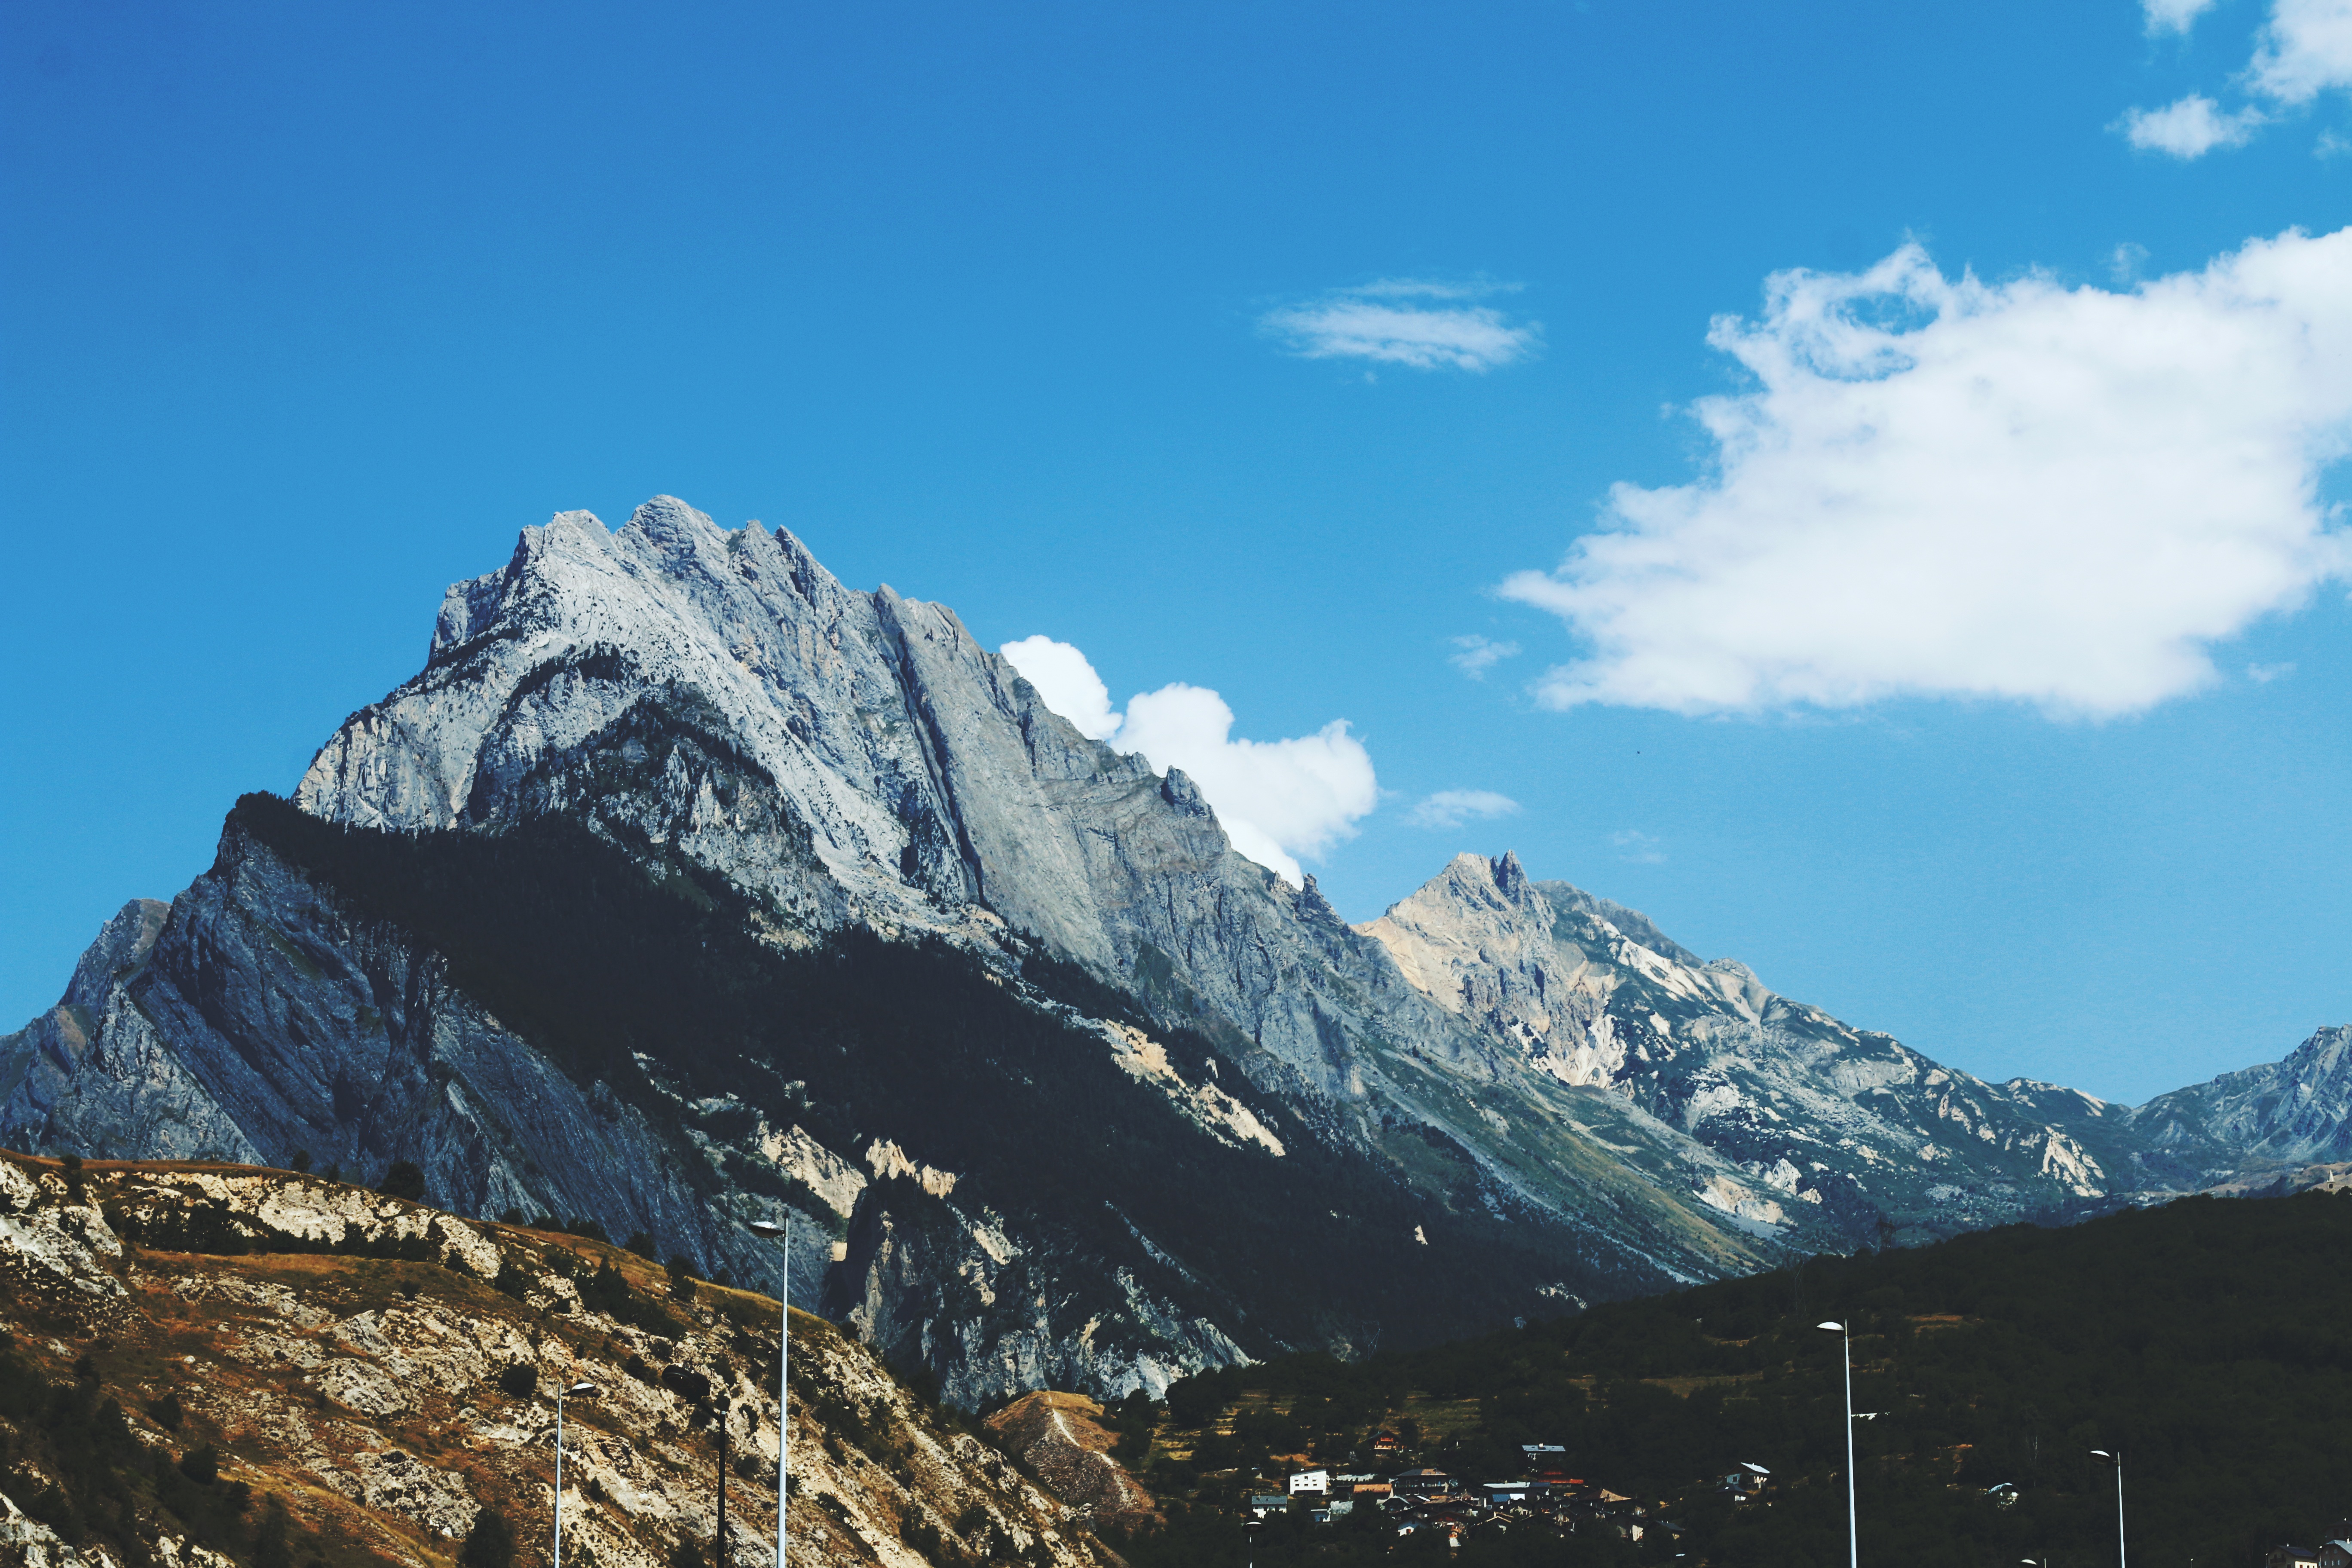
landscape, nature, rock, mountain, snow, light, cloud, sky, sunset, hill, view, peak, valley, mountain range, summer, vacation, tourist, travel, france, environment, europe, green, scenic, journey, natural, scenery, landmark, blue, tourism, ridge, summit, outdoors, mountains, alps, bright, plateau, fell, landform, mountain pass, geographical feature, mountainous landforms